Kliros

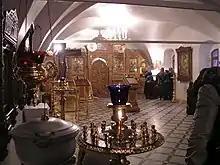
Kliros in Church of St. John the Baptist, Yaroslavl, Russia

This arrangement presupposes a number of singers on each side, adding up to a reasonably large total, and two highly trained chanters skilled in leading the services. Unfortunately, highly trained chanters are exceedingly rare today, and most churches have only the one kliros, often to the right of the iconostasis. Nevertheless, some patriarchal cathedrals, larger monastic communities, seminaries, and places with sufficient resources and singers, may continue to have two kliroi.